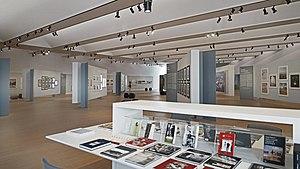
Exposition temporaire